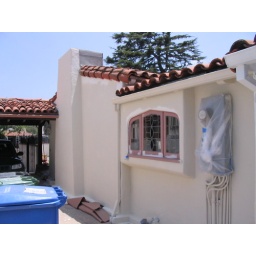
mostly with new color (cf. some white primer near roof line and above window frame); window trim not yet painted